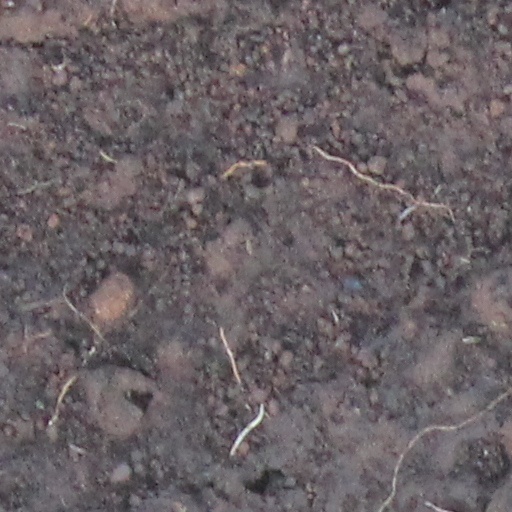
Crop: wheat